DKC-HR

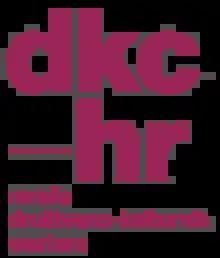
Logo of DKC-HR

The Network of Social-Cultural Centers (abbreviated DKC-HR or Network DKC-HR) is a national network of unions of associations, platforms and associations in the Republic of Croatia that advocate the establishment of an institutional framework for social-cultural centers. Social and cultural centers are institutions jointly managed by civil society and the public sector. Such centers provide the local community with a sense of belonging and solidarity and are unconventional places for socializing, relaxing, talking, meeting, producing, presenting, educating, consulting and informing.